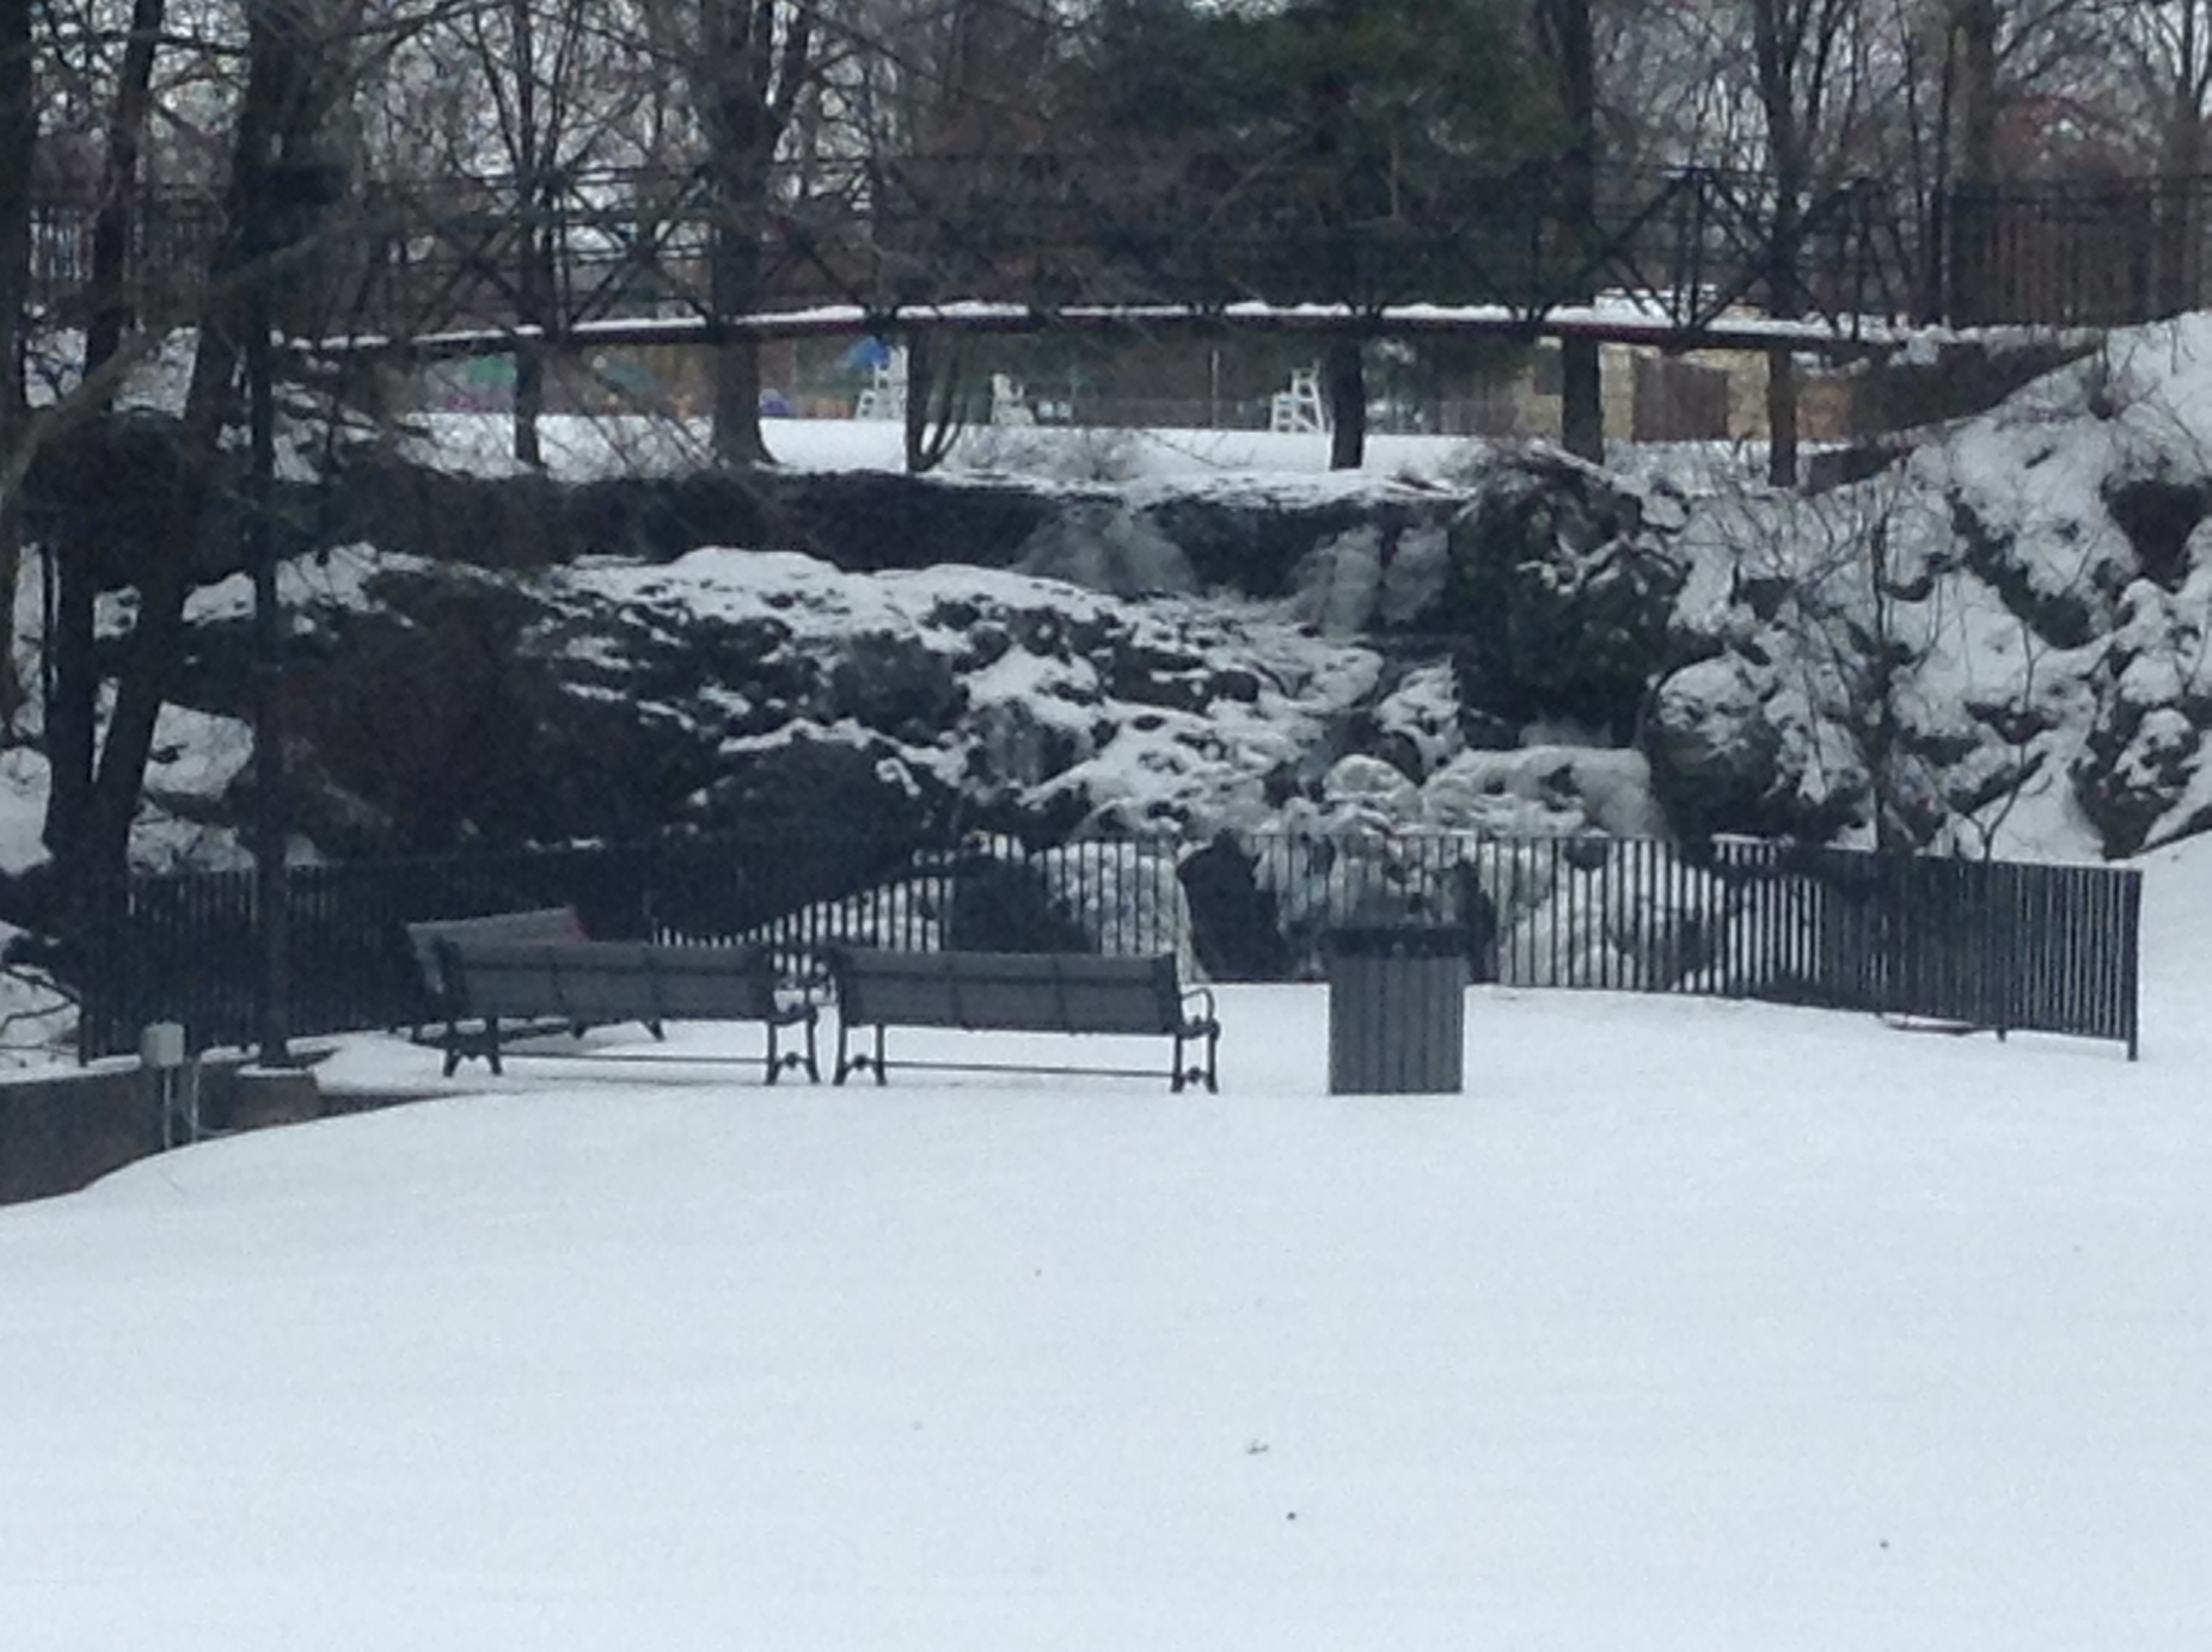
snow, winter, weather, season, blizzard, freezing, ice rink, winter storm